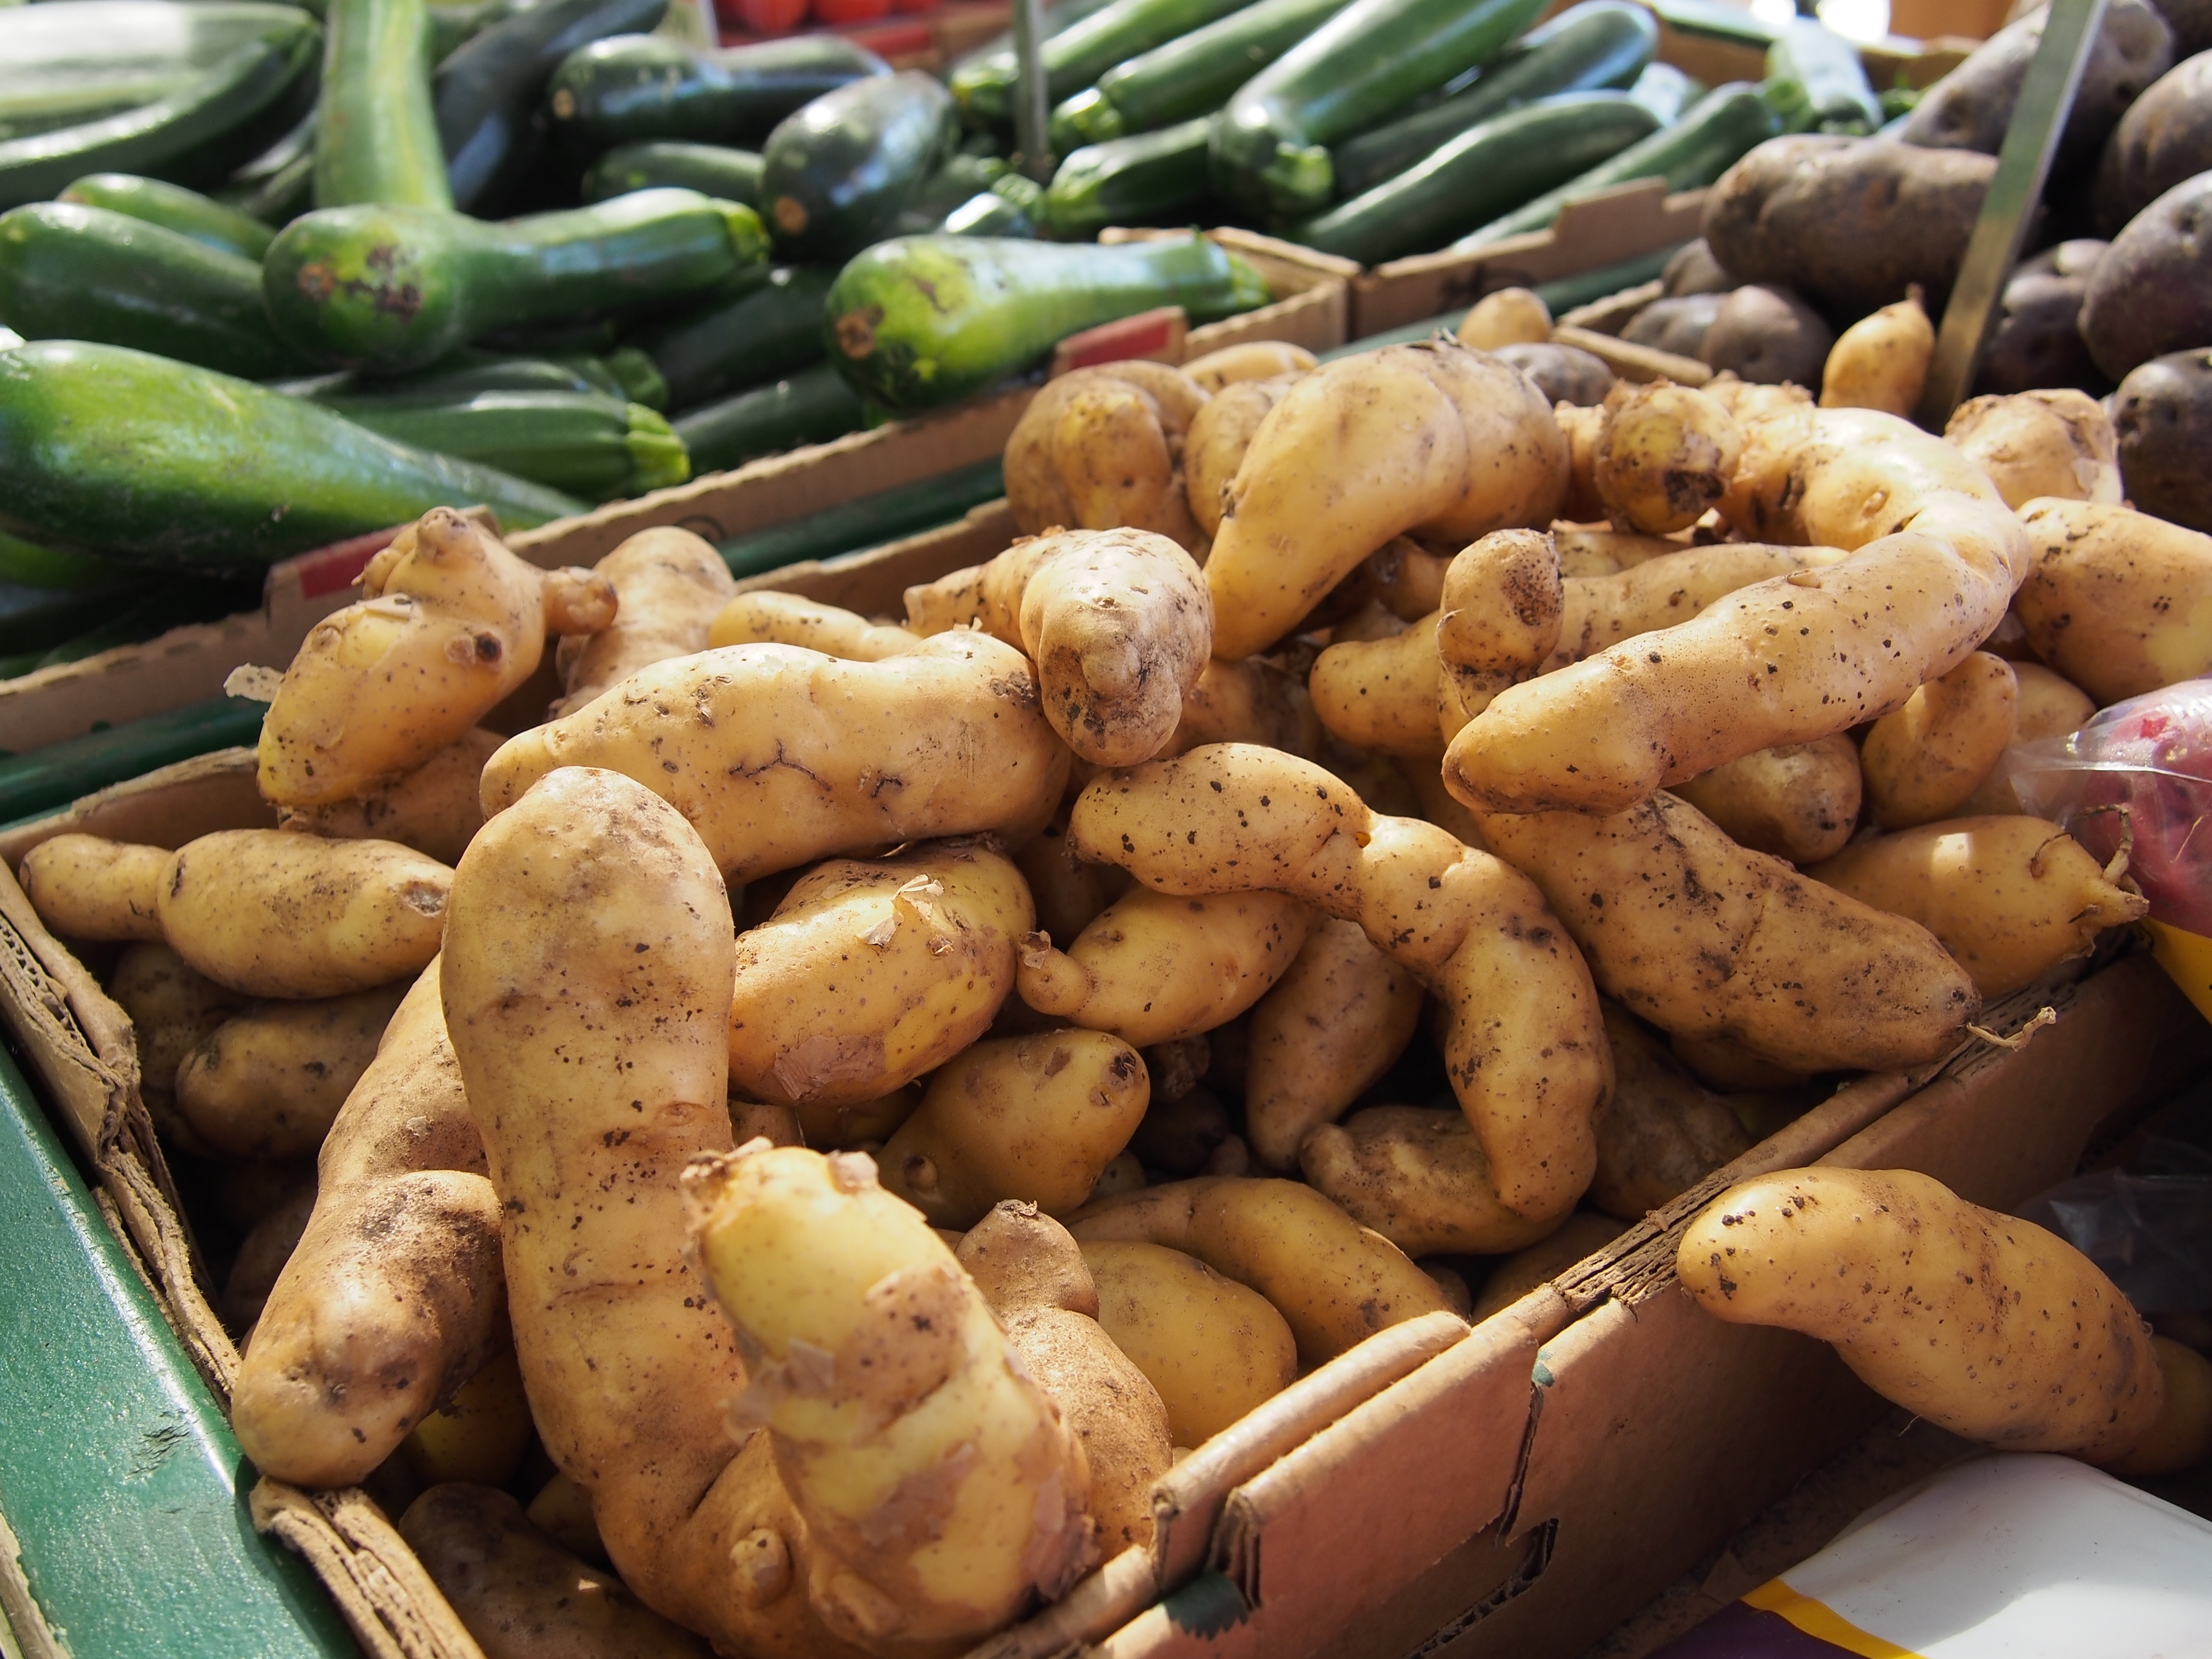
plant, food, herb, produce, vegetable, potato, rootvegetable, potatoes, papas, spuds, batatas, flowering plant, tuber, root vegetable, land plant